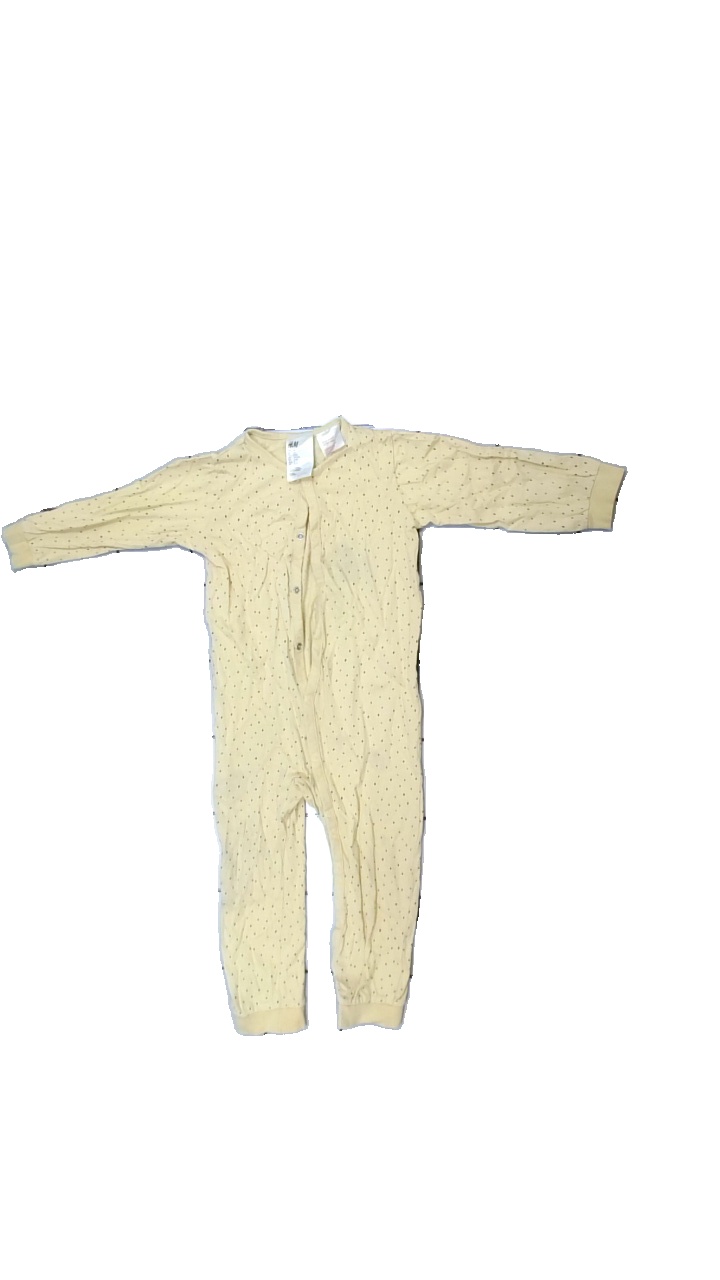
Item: Top (Children)
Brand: H&m
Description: top med tryck
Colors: Yellow, Black
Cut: C-collar
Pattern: Dots
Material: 100% bomull
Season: All
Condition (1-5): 1
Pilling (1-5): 4
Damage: smuts fläck
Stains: Major
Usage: Export
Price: <50